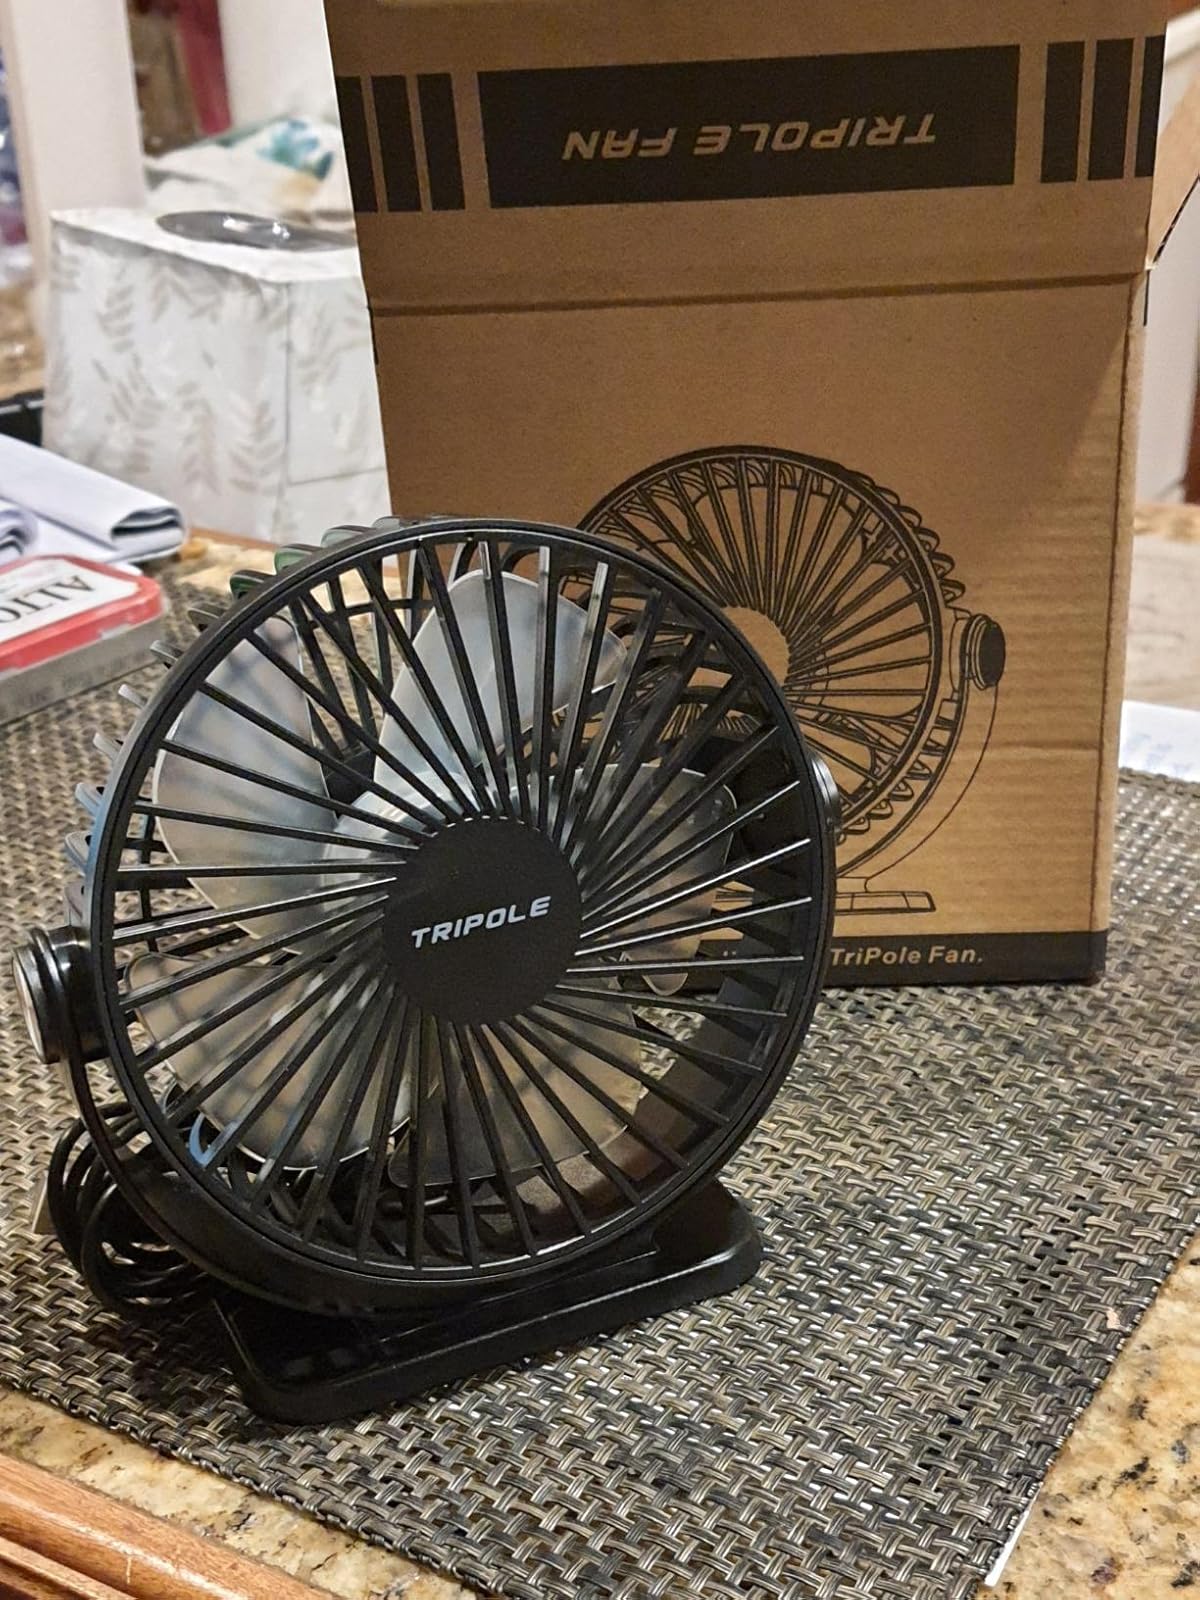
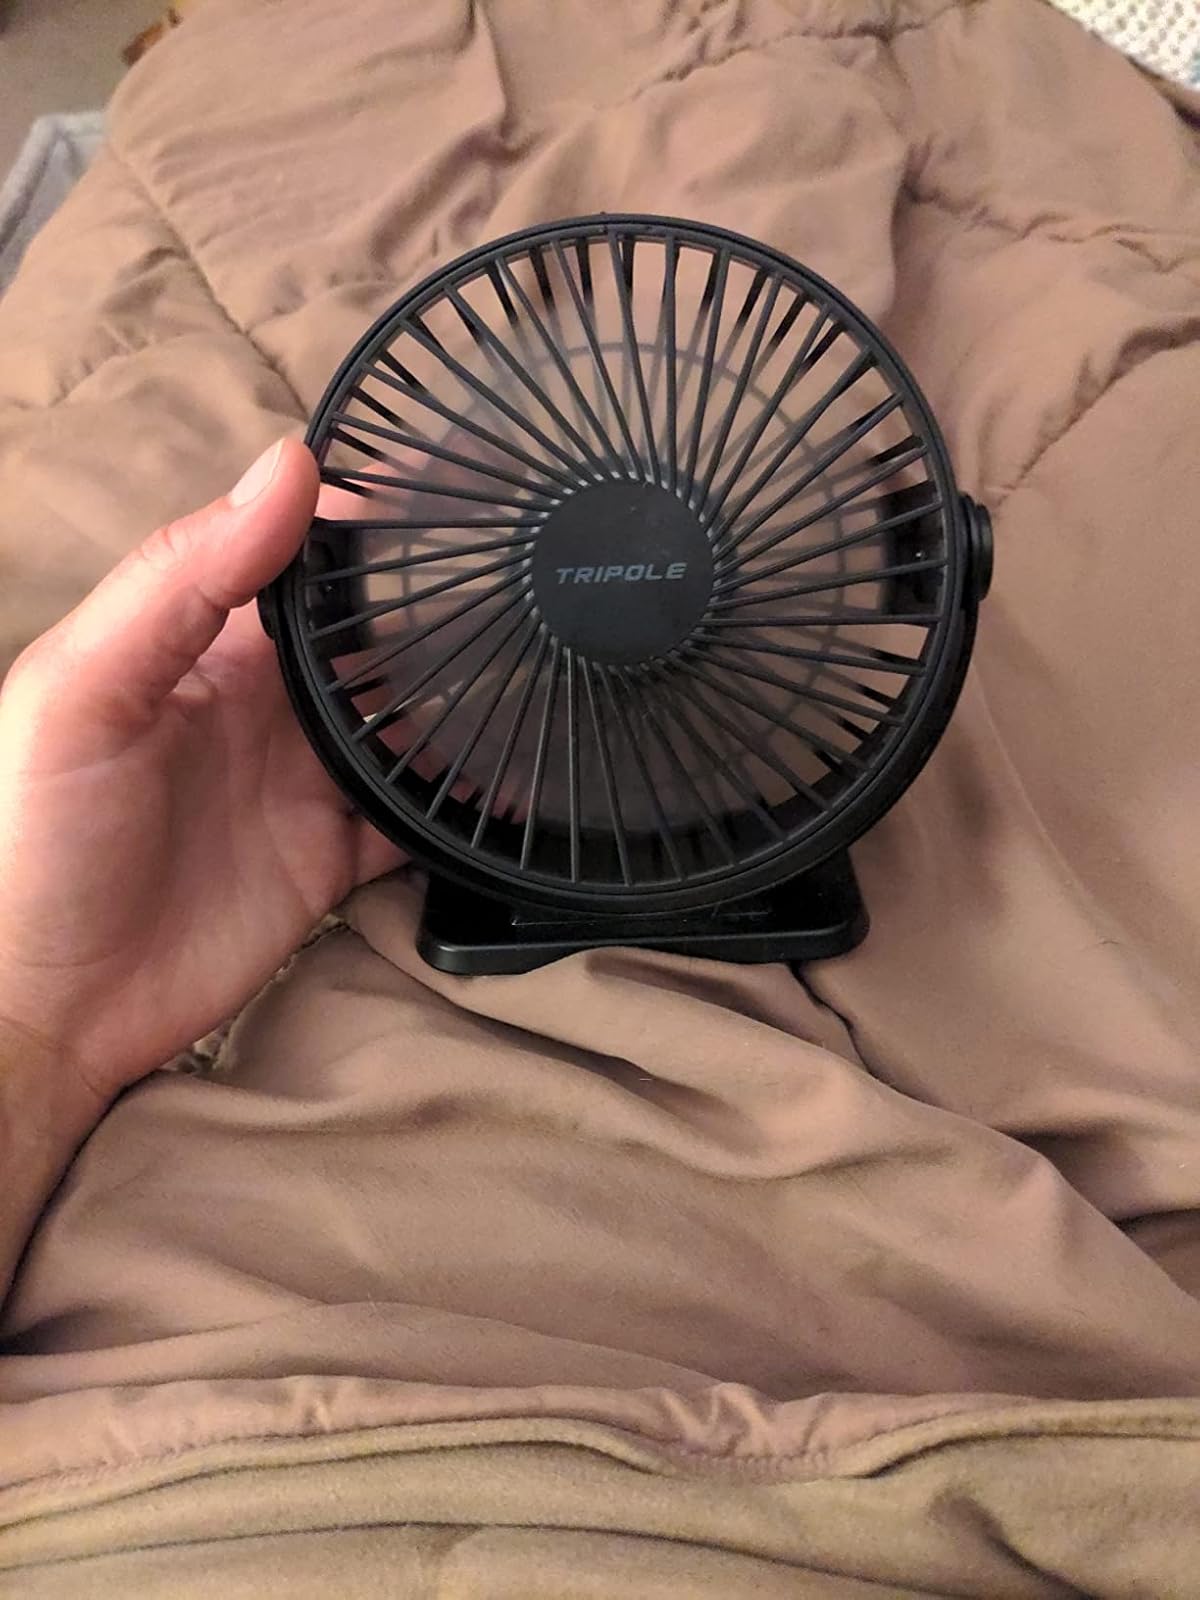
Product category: fan
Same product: yes